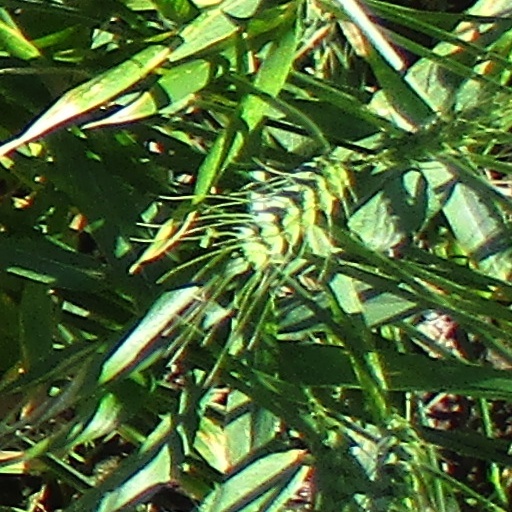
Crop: wheat